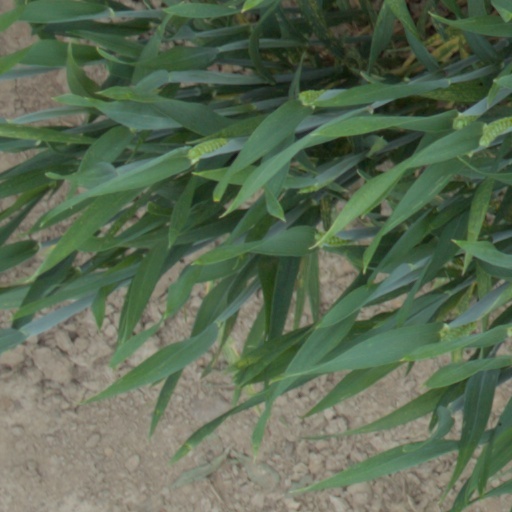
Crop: wheat